Henri de Kérillis

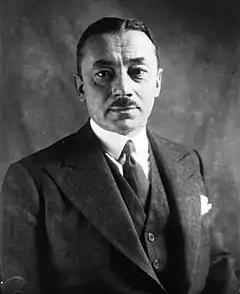
Paul Reynaud, whom de Kérillis sometimes supported, sometimes opposed

In 1926 de Kérillis was on the list headed by Paul Reynaud in a by-election in the 2nd sector of Paris.